Sharon Needles

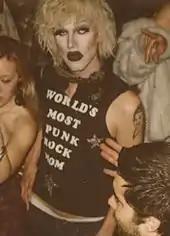
Needles in May 2012

In November 2011, it was announced that Needles had been selected to compete as a contestant on the fourth season of "RuPaul's Drag Race". The season premiered on January 30, 2012, and with Needles winning the first challenge she became an instant stand-out for her "ghoulish" fashion sense and unconventional make-up choices. On the night of the premiere episode, "Entertainment Weekly" columnist Tanner Stransky hailed Needles' macabre style as "drop dead genius" and rhetorically asked "Is Sharon Needles the most 'sickening' (a drag term for 'fabulous') contestant ever?"